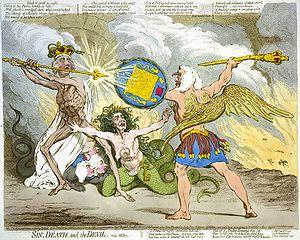
Les Sabines est un tableau peint par Jacques-Louis David entre 1796 et 1799. Peinture d'histoire appartenant au courant néoclassique, elle marque une évolution dans le style de David après la Révolution, qualifié par lui-même de « grec pur ».